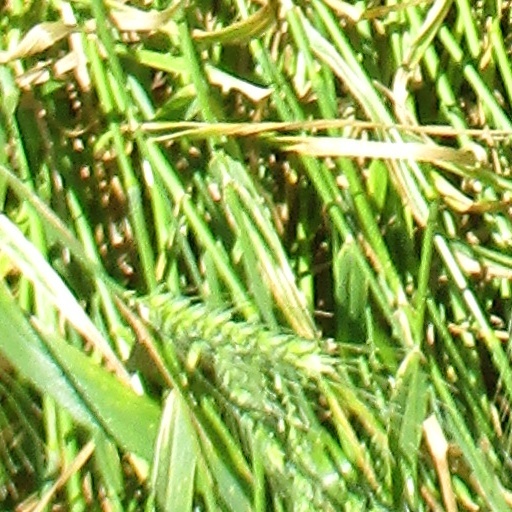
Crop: wheat